Wicca

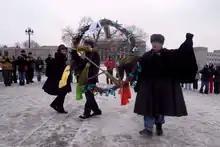
Wiccan event in Minnesota, with practitioners carrying a pentacle, 2006

There is no overarching organisational structure to Wicca. In Wicca, all practitioners are considered to be priests and priestesses.